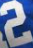
Number: 2